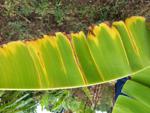
Label: xamthomonas